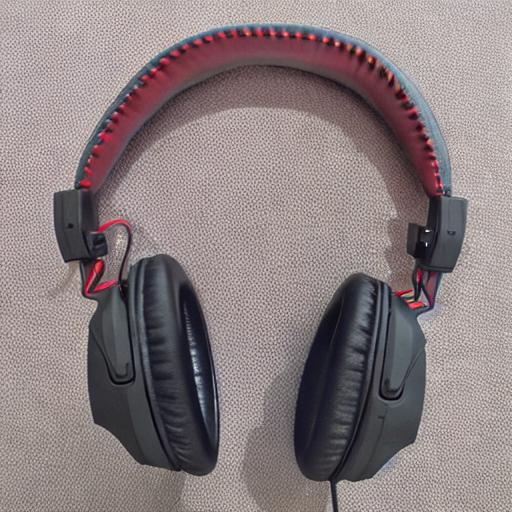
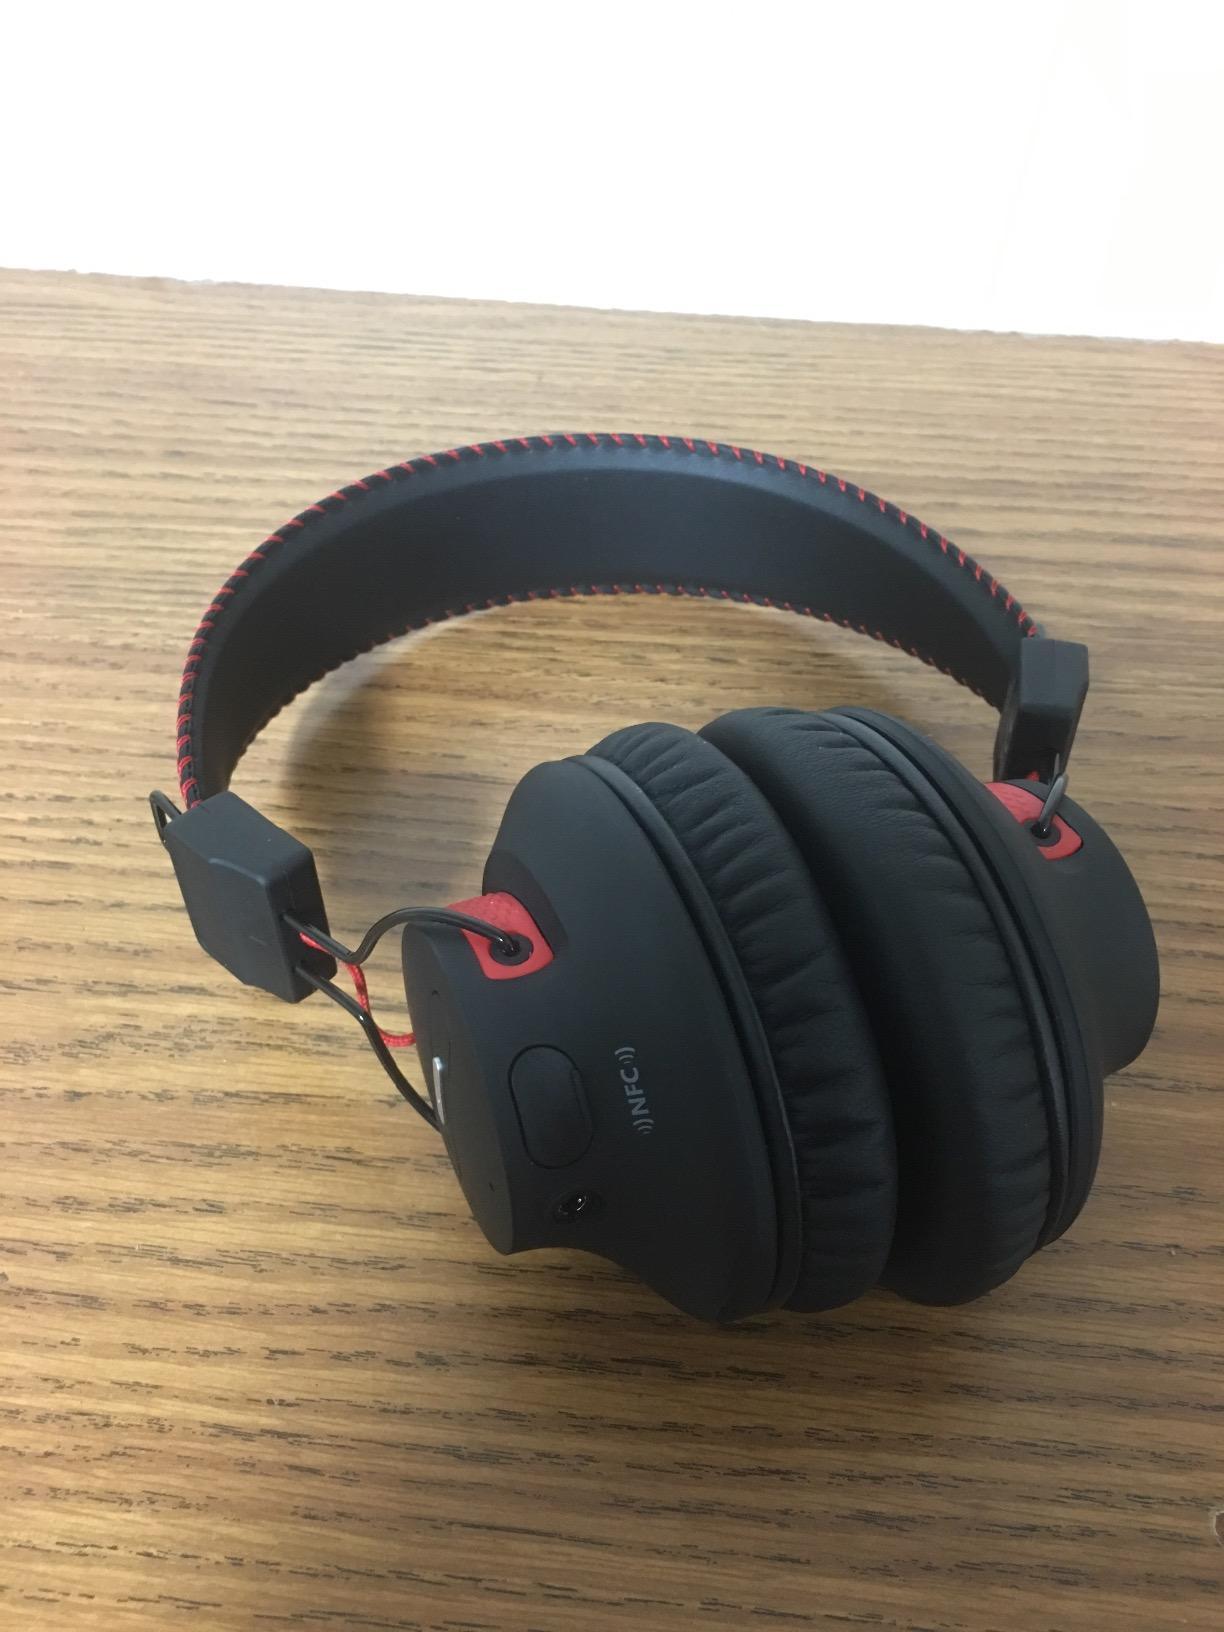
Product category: headphones
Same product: no